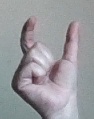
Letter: nun